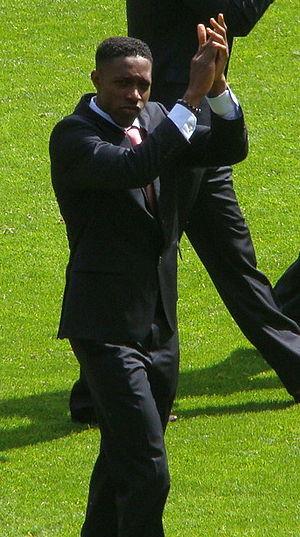
Danny Welbeck, né le 26 novembre 1990 à Manchester, est un footballeur international anglais qui évolue au poste d'attaquant au Watford FC.